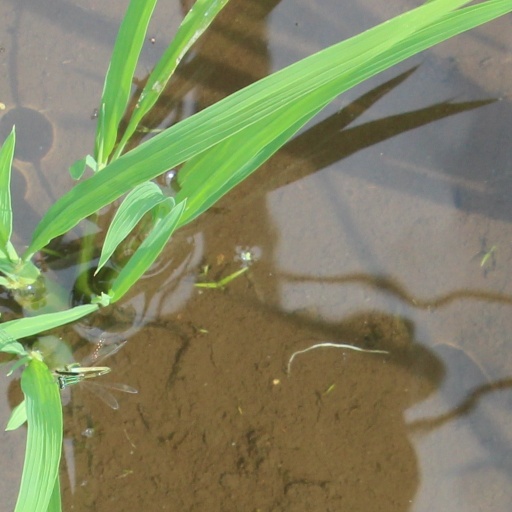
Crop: rice